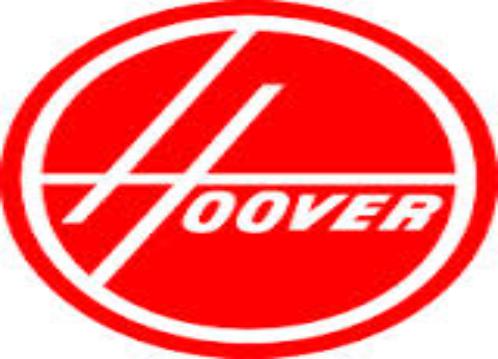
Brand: Hoover
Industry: Leisure